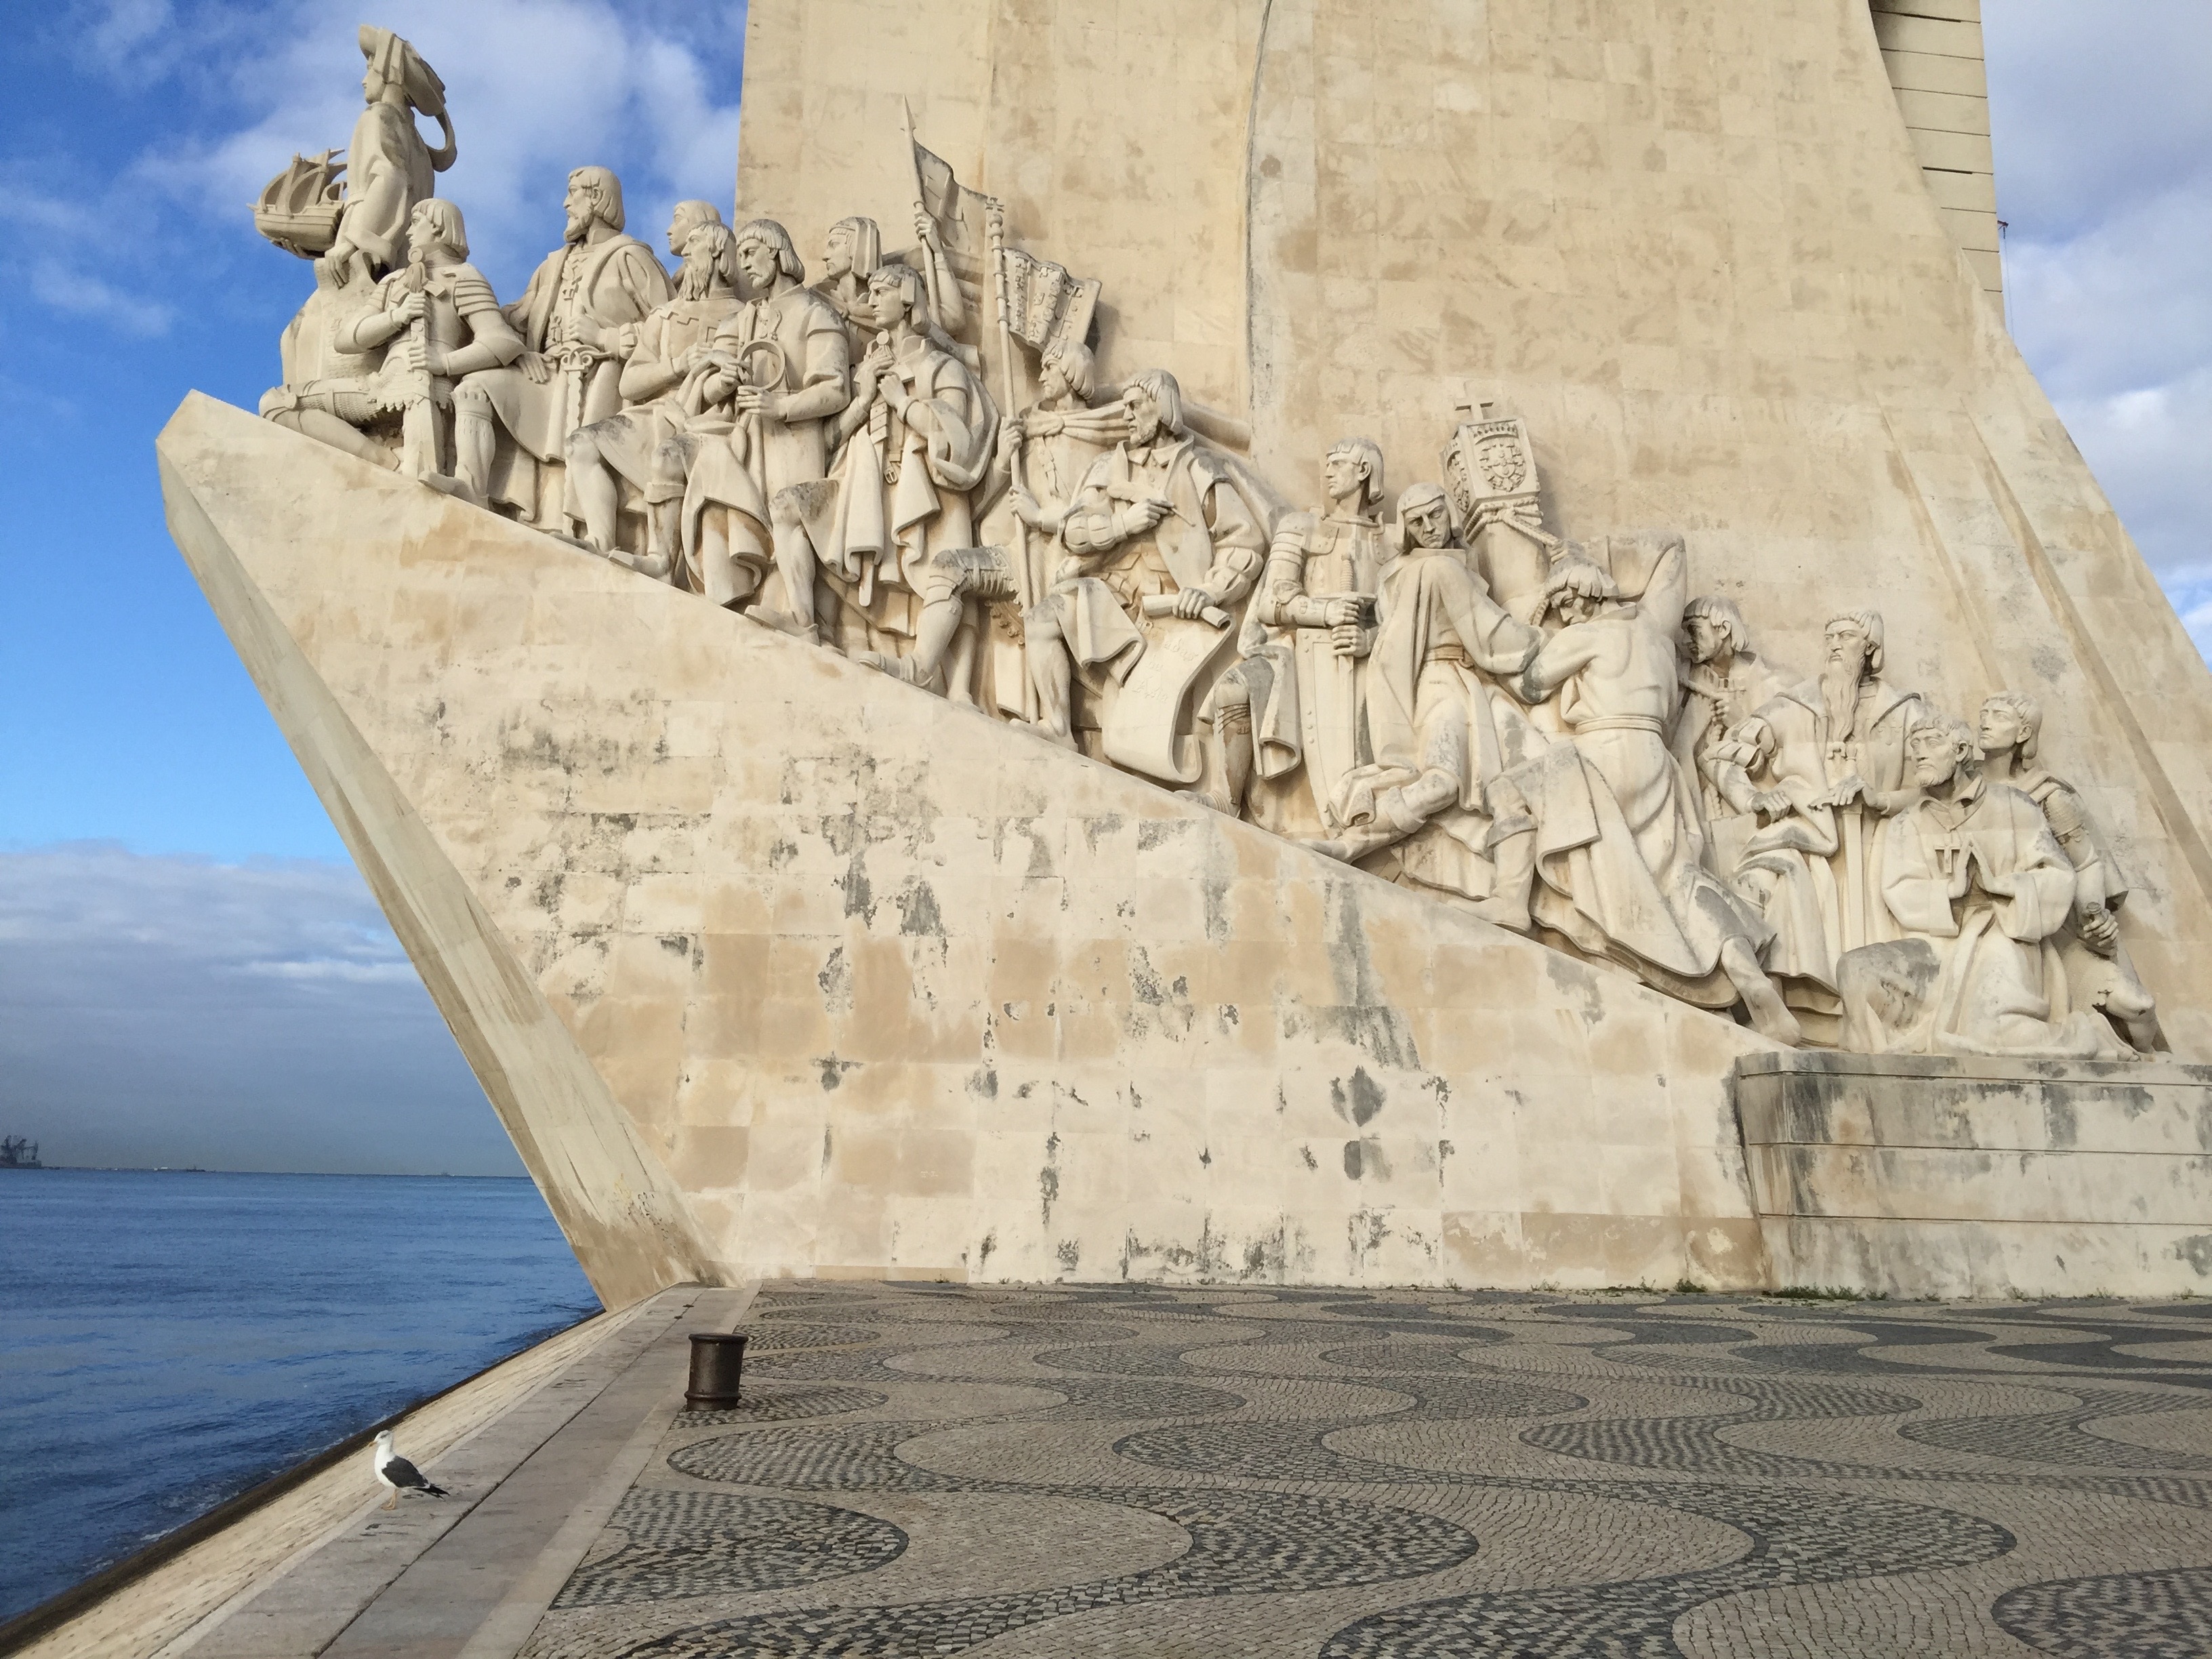
sand, monument, vehicle, landmark, terrain, temple, portugal, lisbon, sailors monument, ancient history, padr o dos descobrimentos